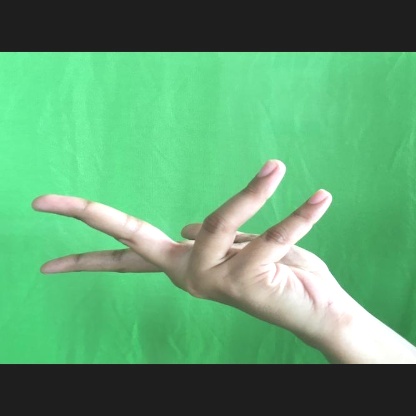
Mudra: Alapadmam